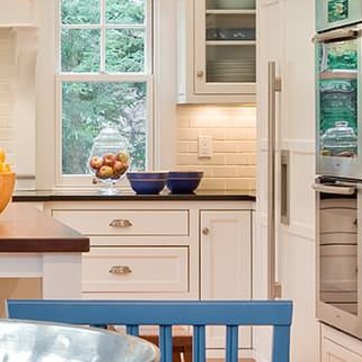
Material: ceramic